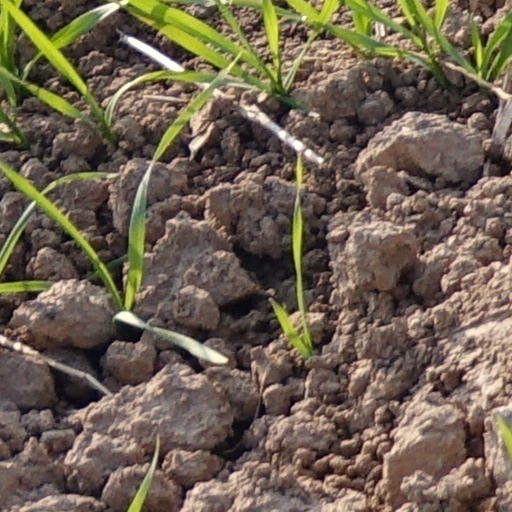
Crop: wheat